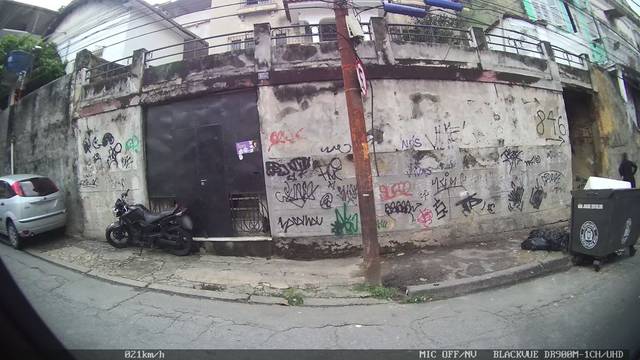
Region: Brazil
Coordinates: -22.924, -43.199